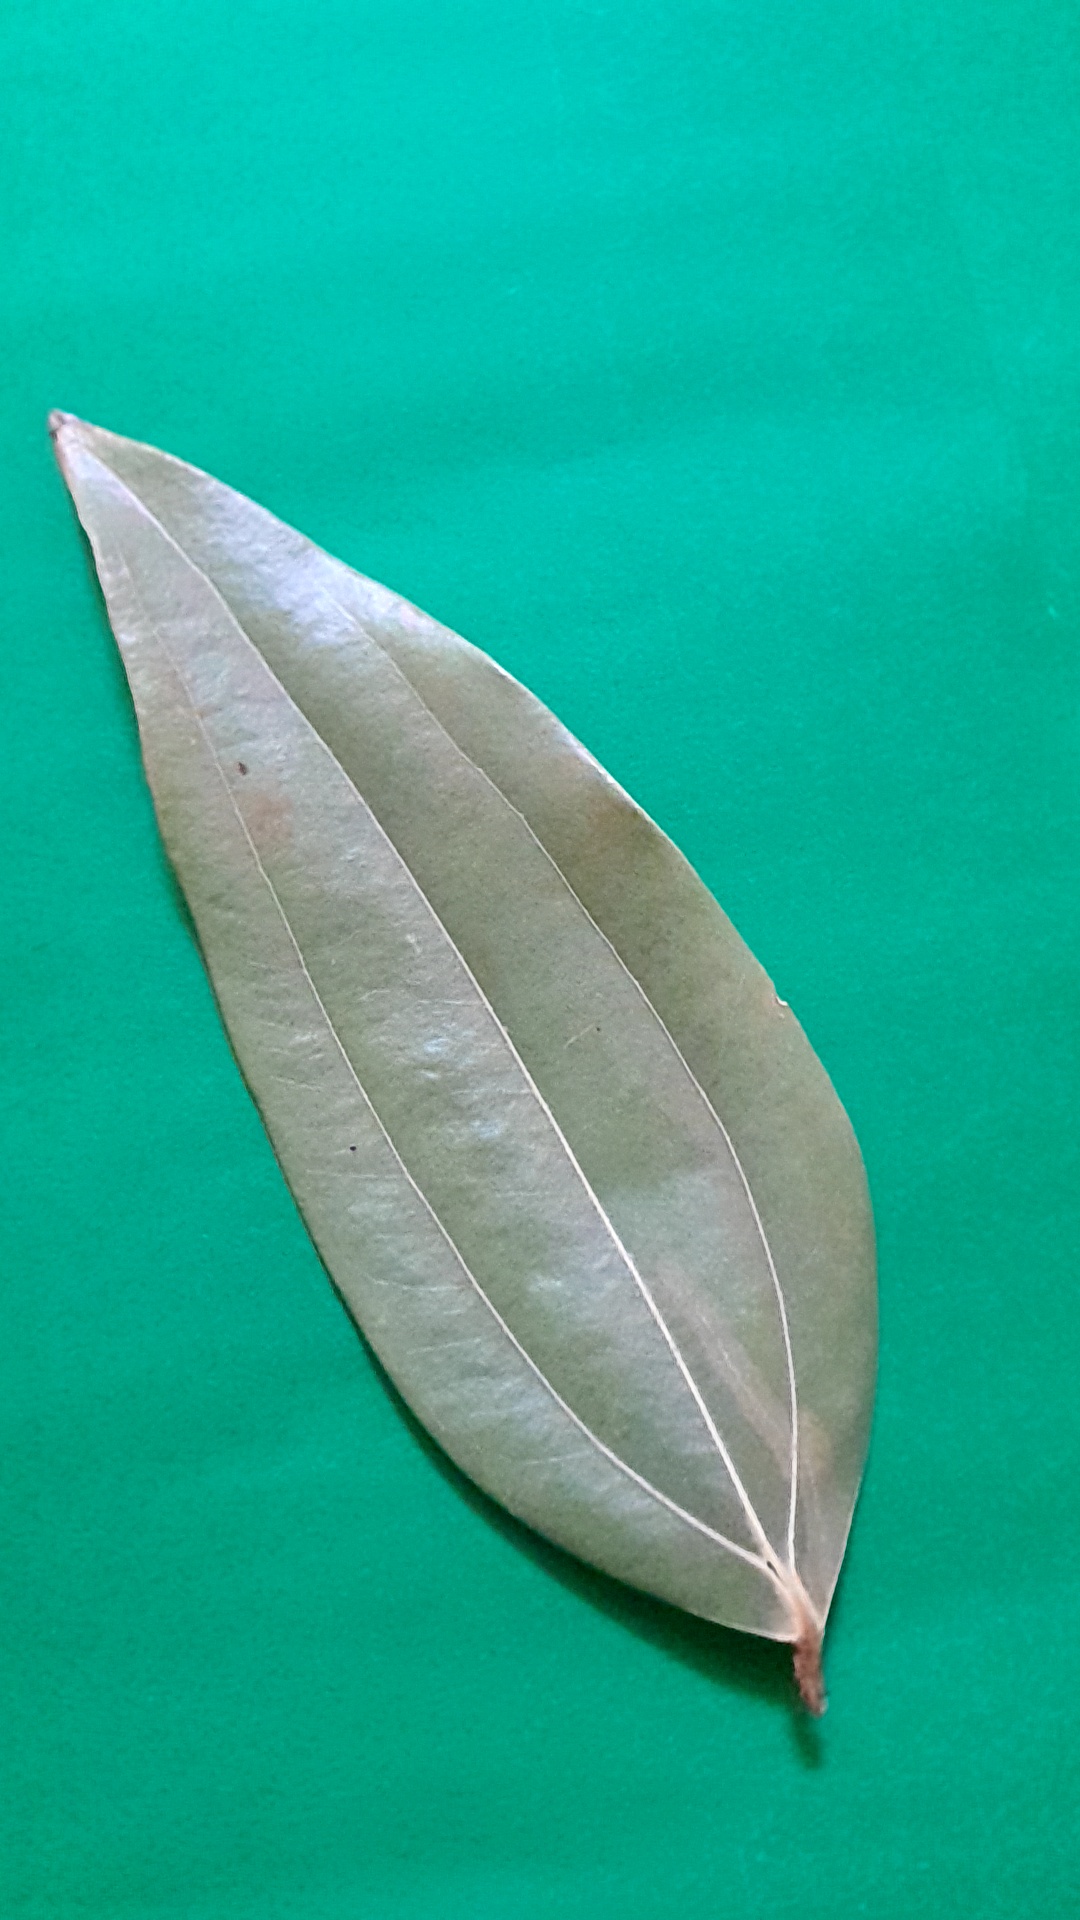
Label: Dry Leaf